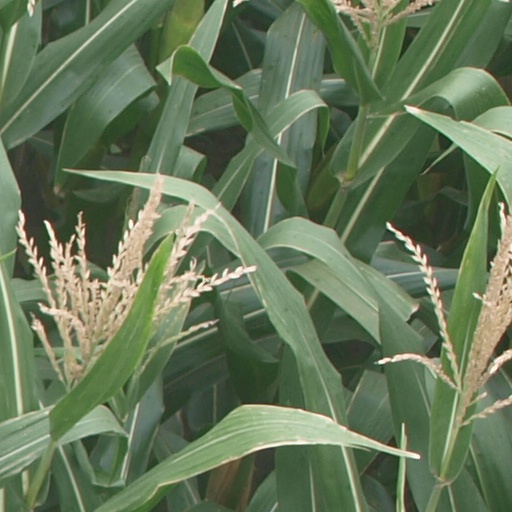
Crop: maize; corn